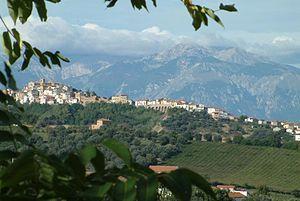
Torino di Sangro est une commune italienne de la province de Chieti dans la région Abruzzes en Italie.